Rescue Dawn

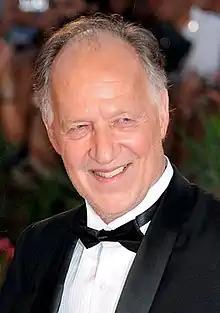
Director Werner Herzog

Principal photography took place over 44 days in Thailand. In preparation for their roles, the actors playing the prisoners spent several months losing weight. Since weight gain is accomplished more quickly than weight loss, the film was shot in reverse, with Bale fully regaining his weight over the course of the shoot. The film includes the first major use of digital visual effects in Herzog's career, as the shots of Dengler's flight were created digitally, though the crash is live action.